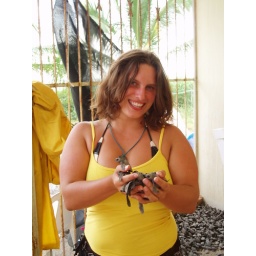
OCT '08. A week at on the beach in Mexico rescuing turtles with my nieces and their parents.